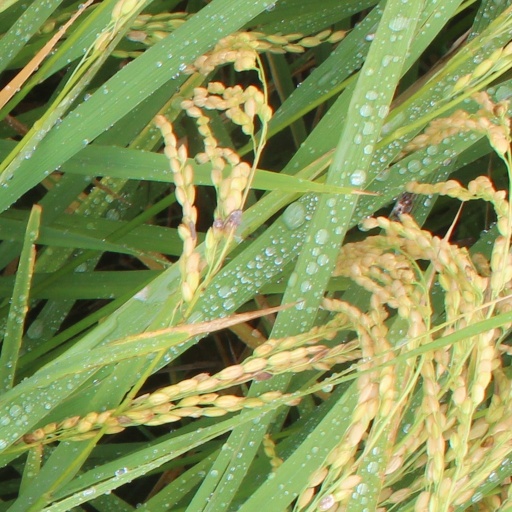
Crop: rice